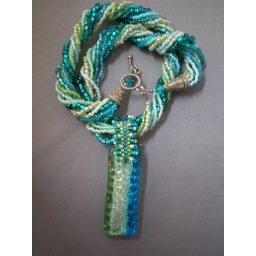
Summery shades of blue and green from the glass pendant are echoed in the strands of seed beads.